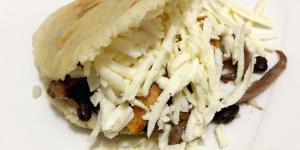
arepa pabellon